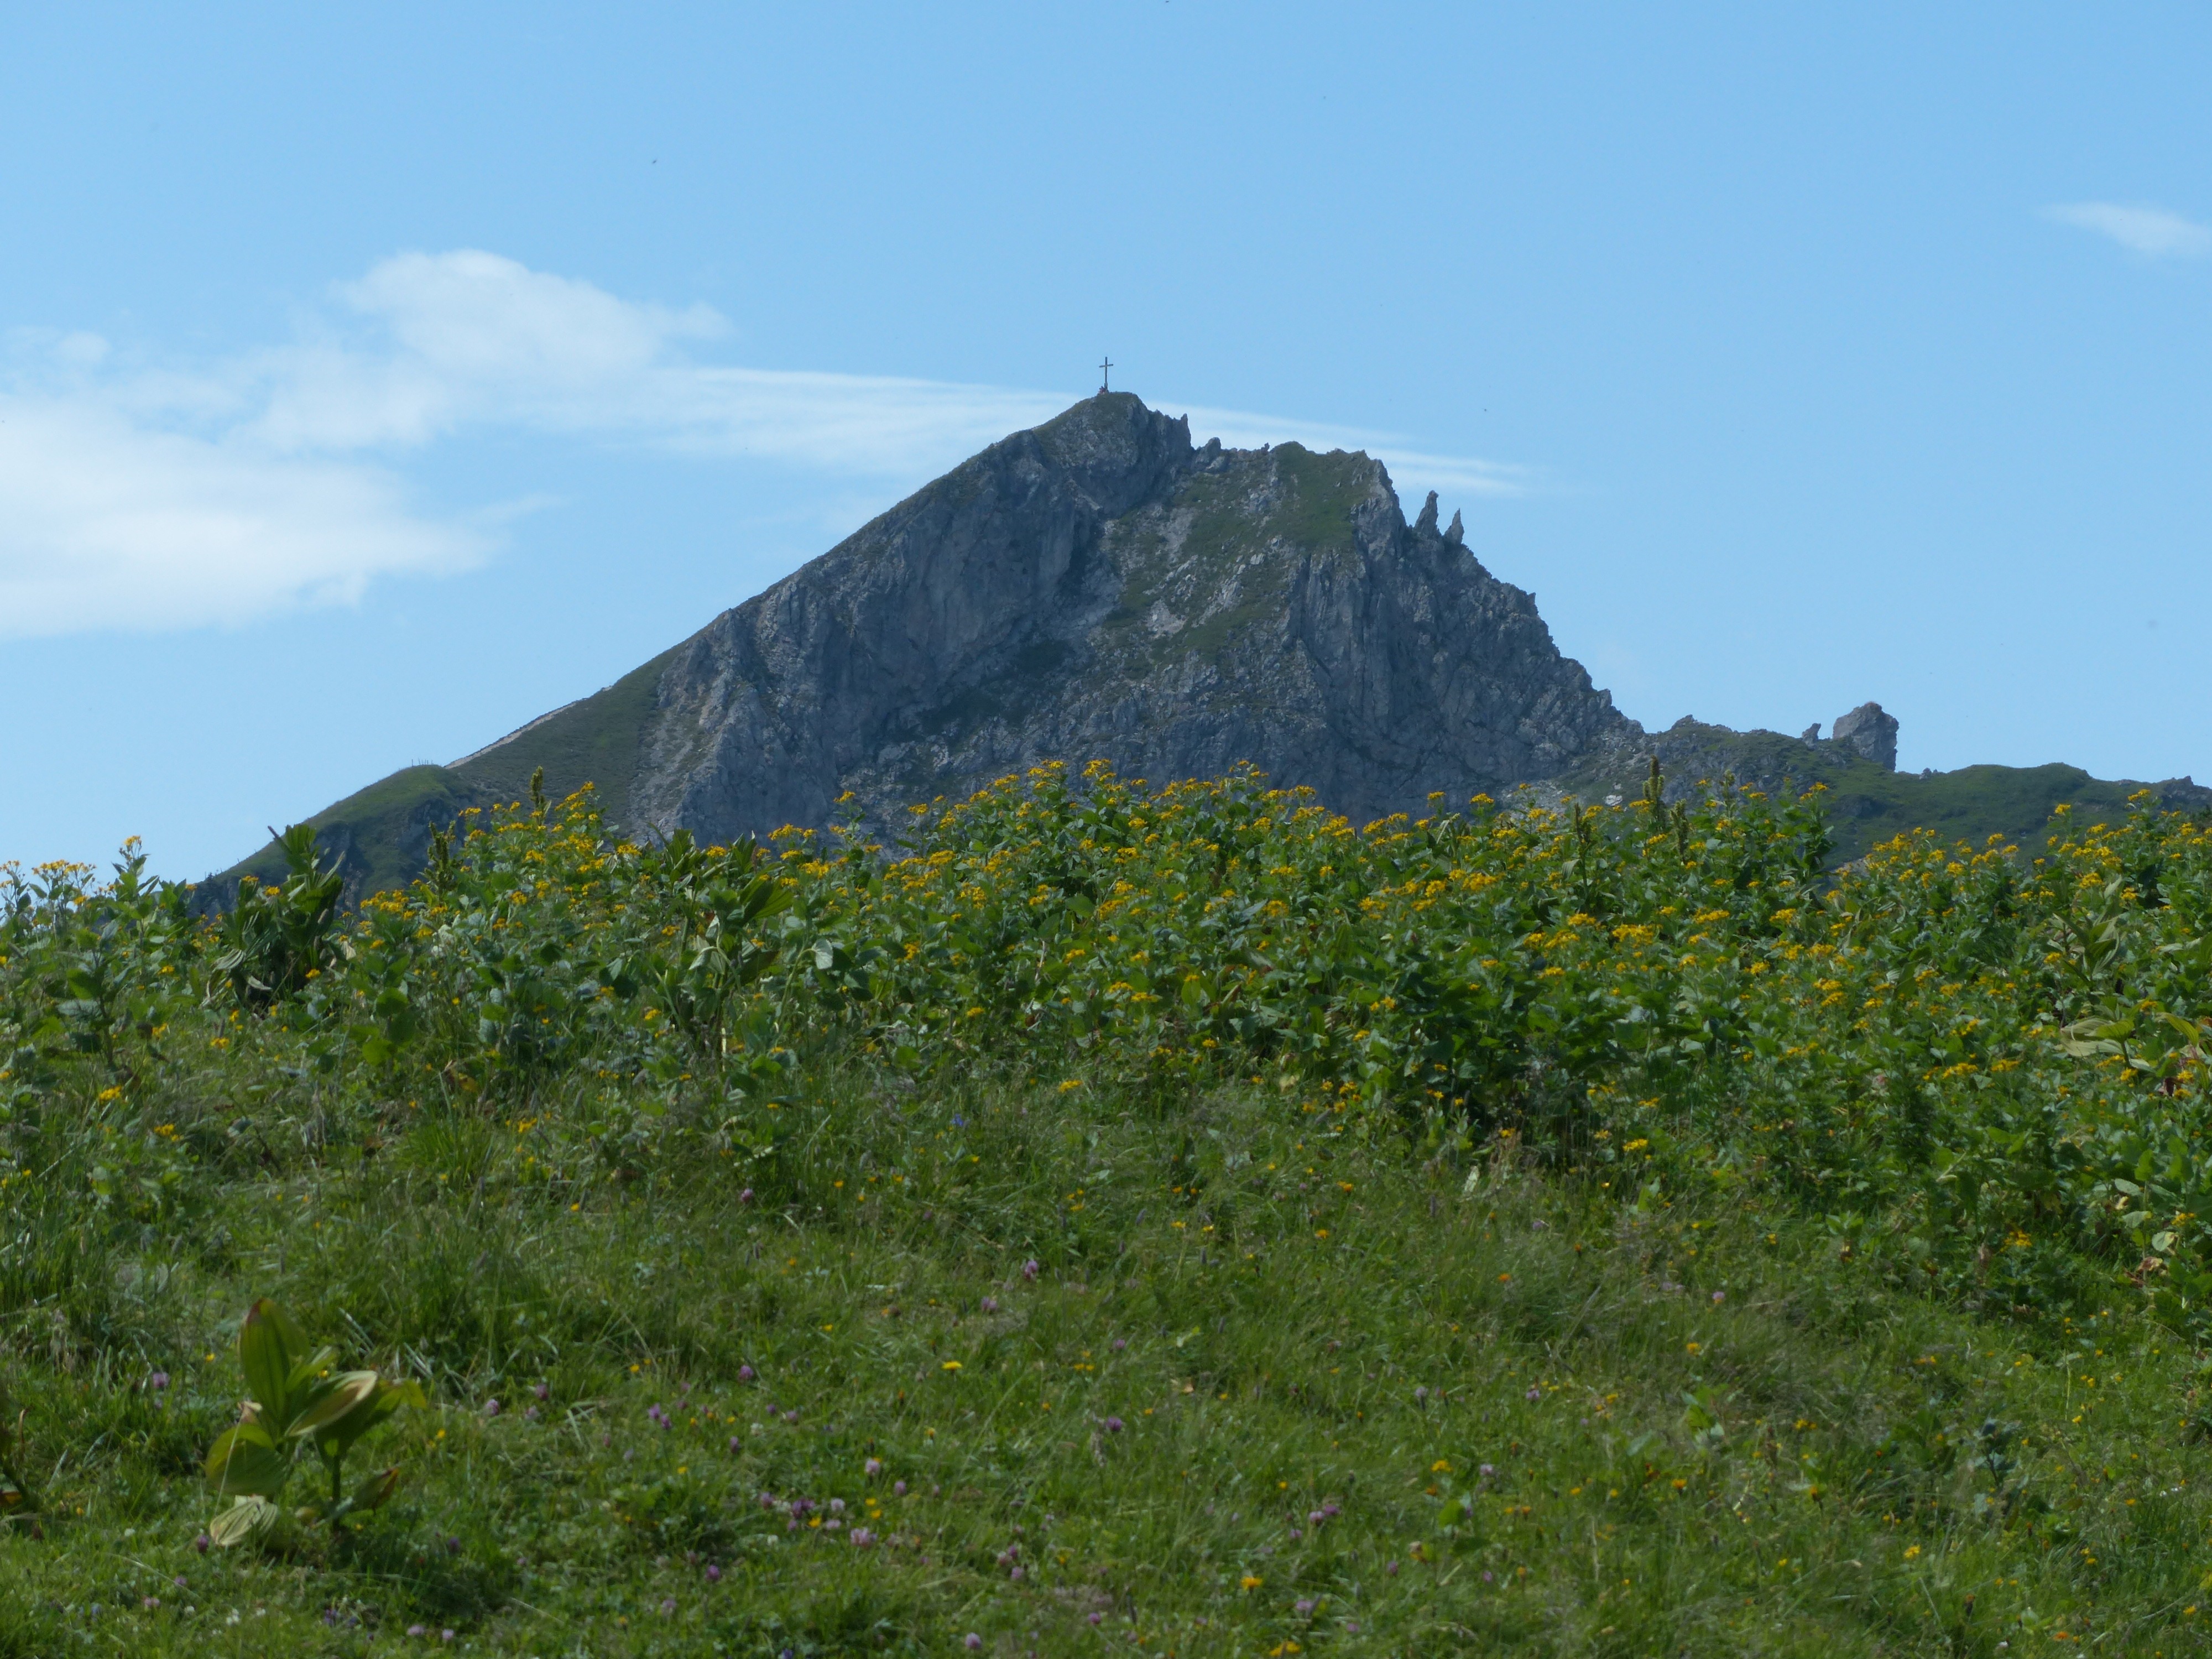
landscape, nature, grass, rock, wilderness, walking, mountain, hiking, trail, meadow, prairie, hill, adventure, mountain range, cliff, hike, alpine, terrain, ridge, plain, summit, geology, mountains, grassland, vegetation, badlands, plateau, fell, habitat, ecosystem, more, steppe, landform, mountain meadows, allg u alps, mountain hike, flower meadows, natural environment, geographical feature, mountainous landforms, grasberg, vilsalpseeberge, schochen top